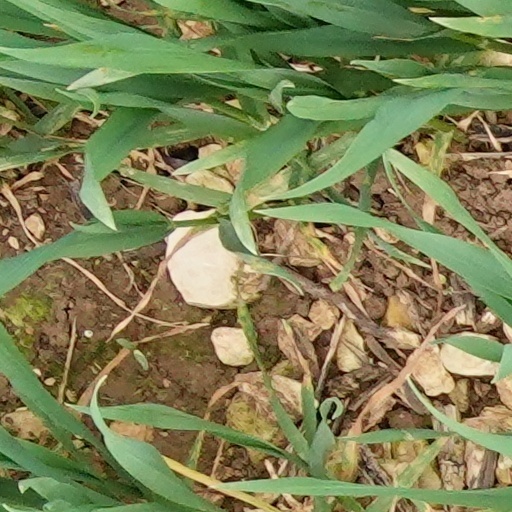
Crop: wheat